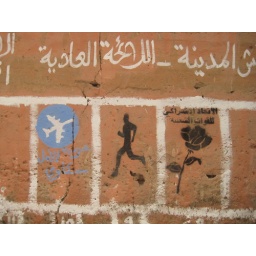
To facilitate voting, political parties place their logos in numbered boxes along city walls for people to choose from.